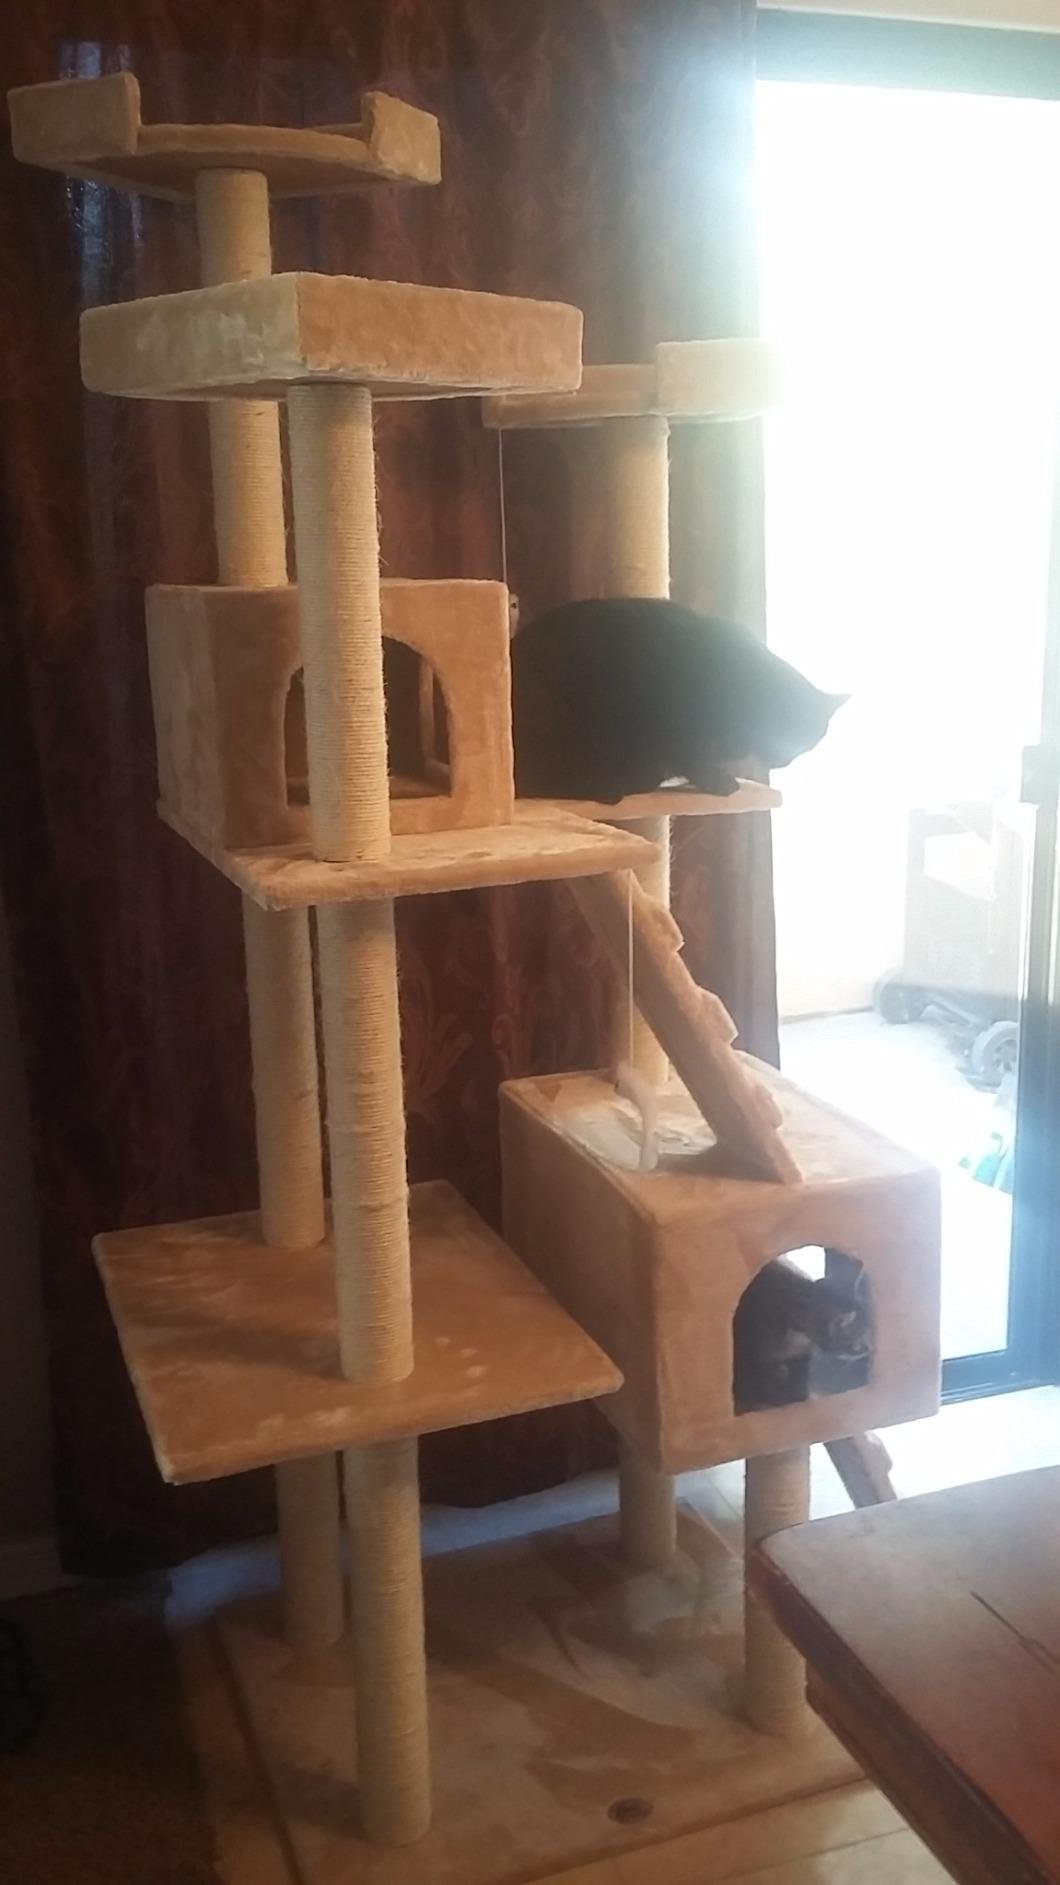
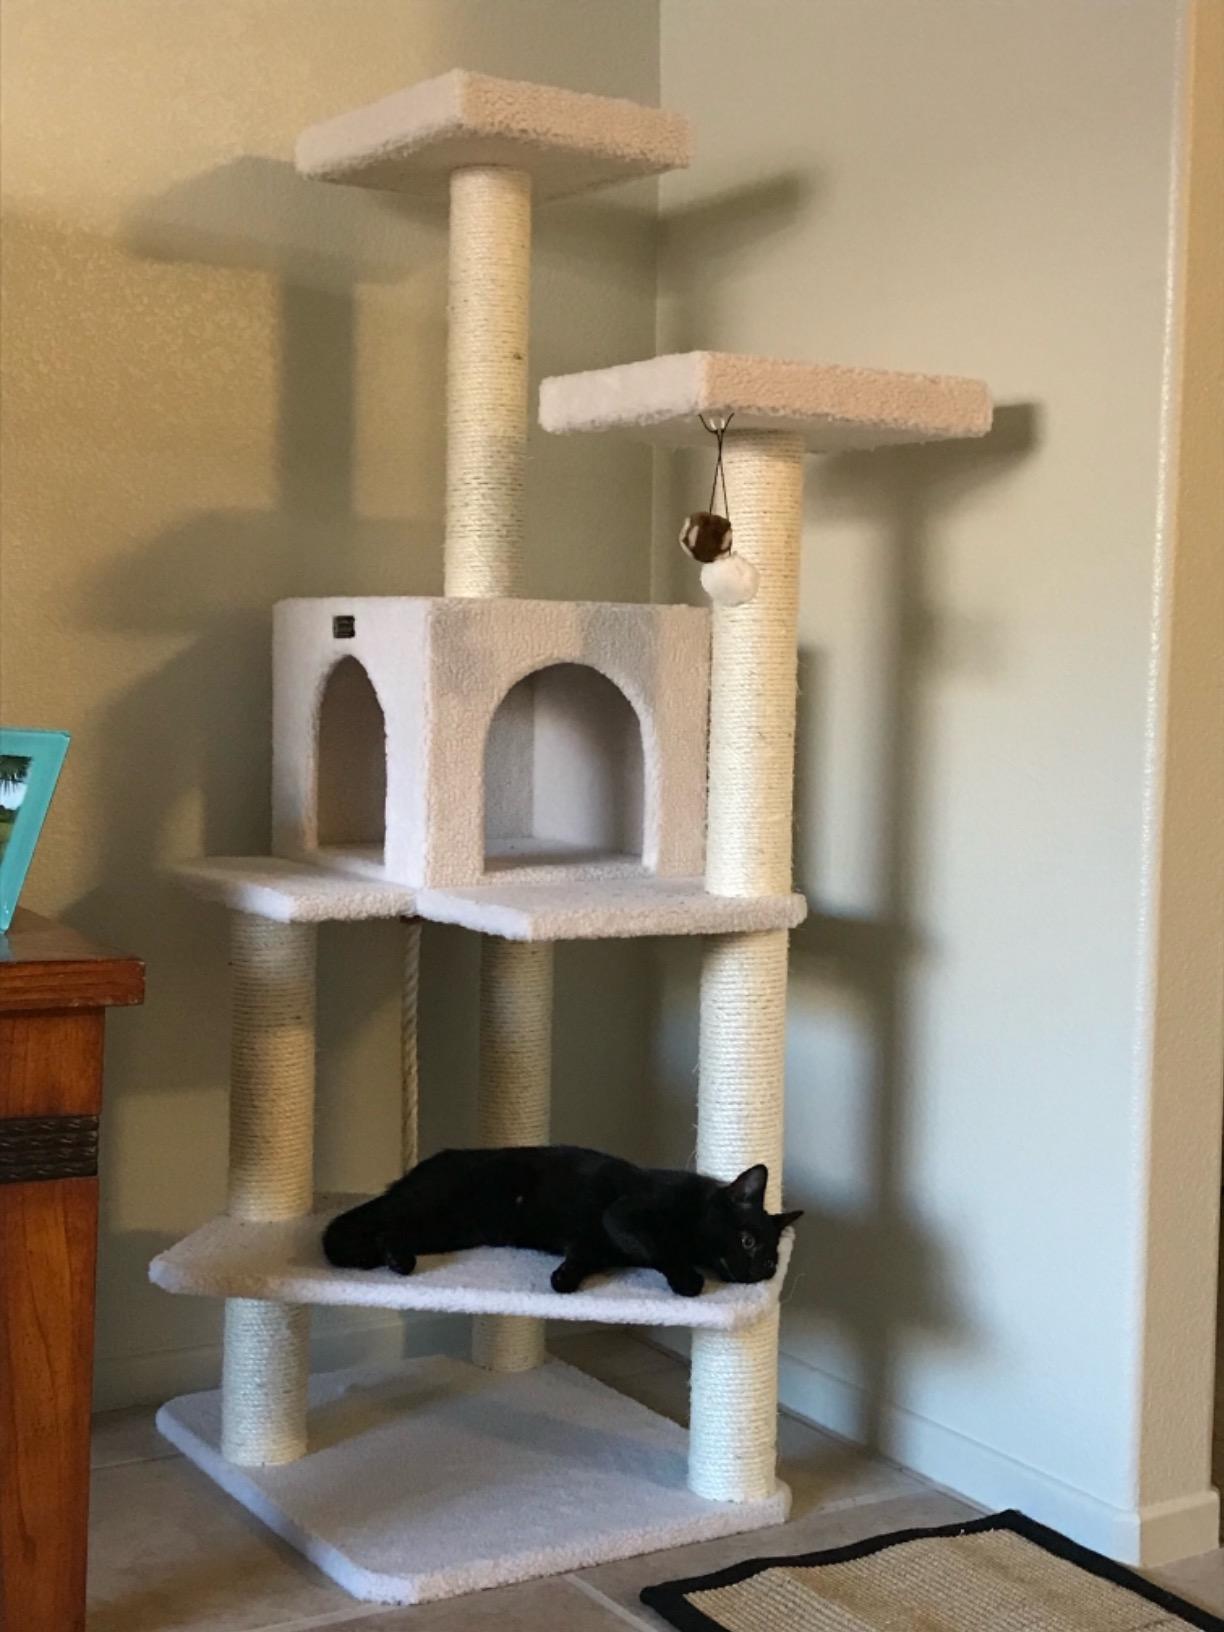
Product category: items_cat tree
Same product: no